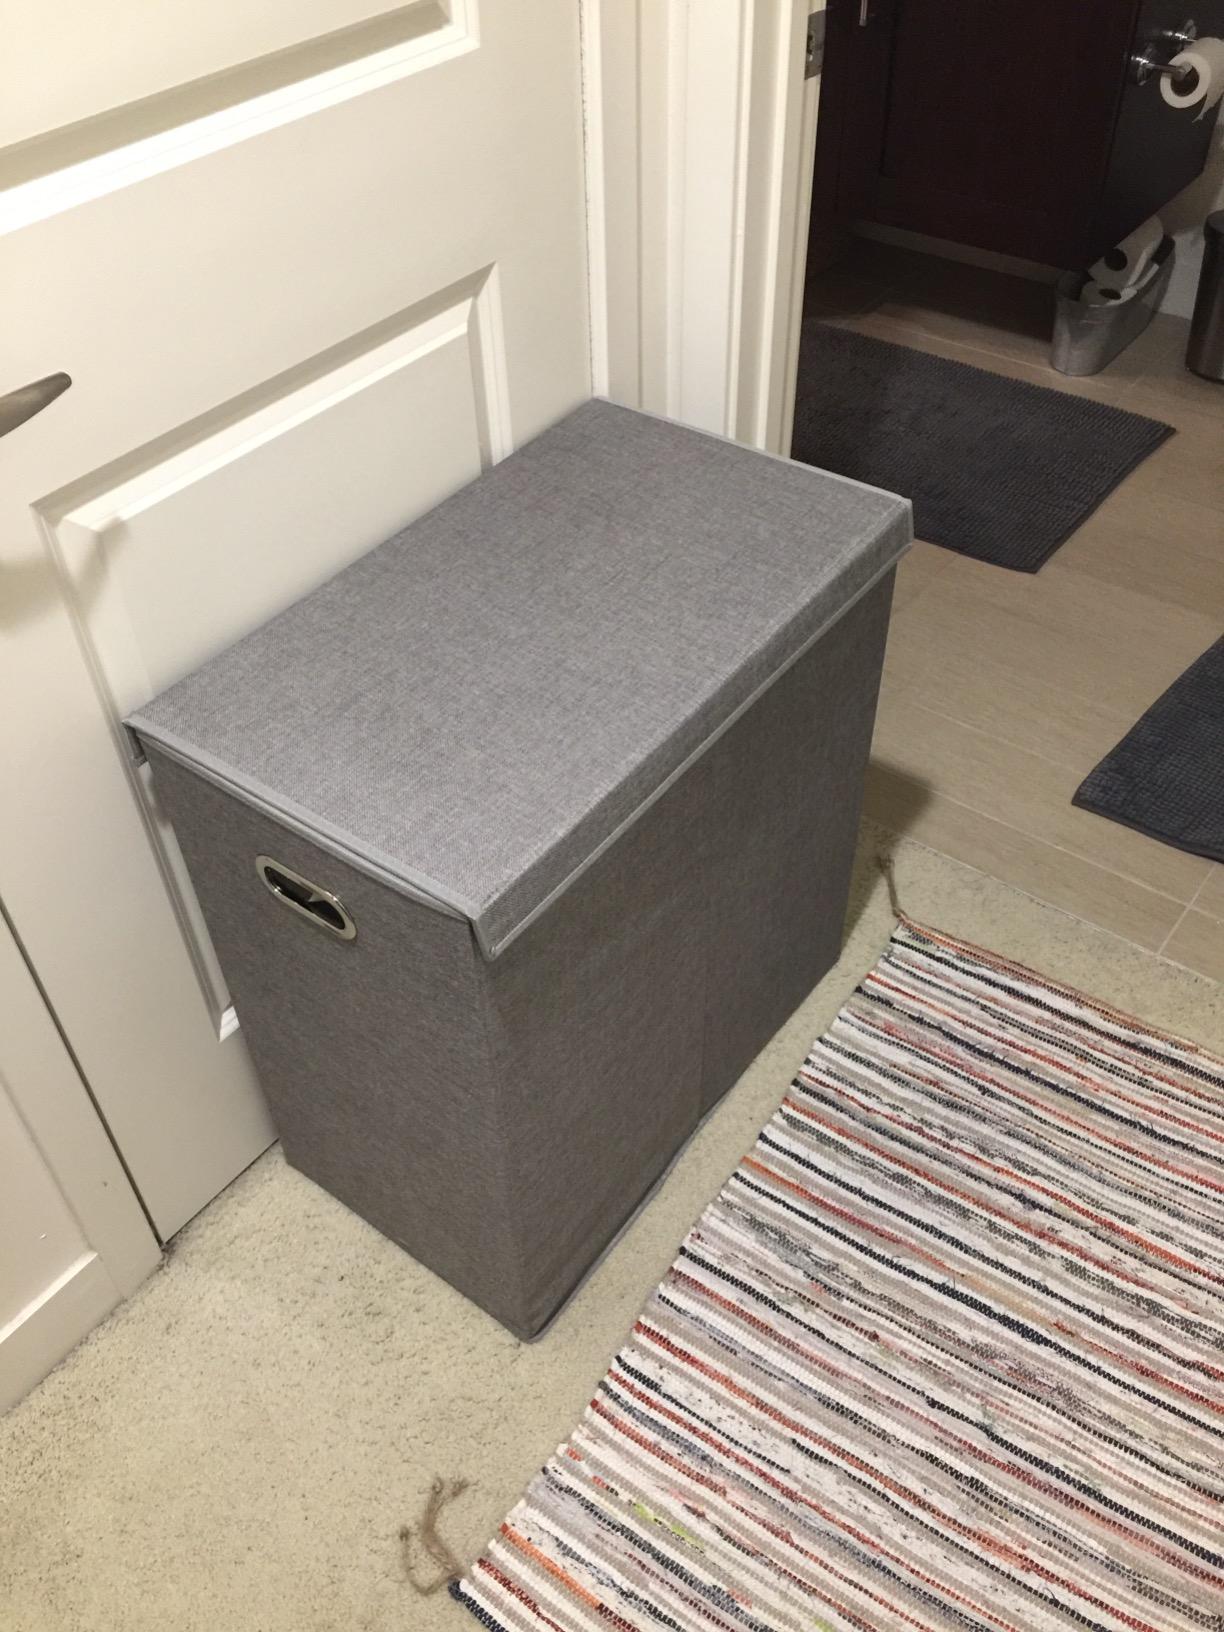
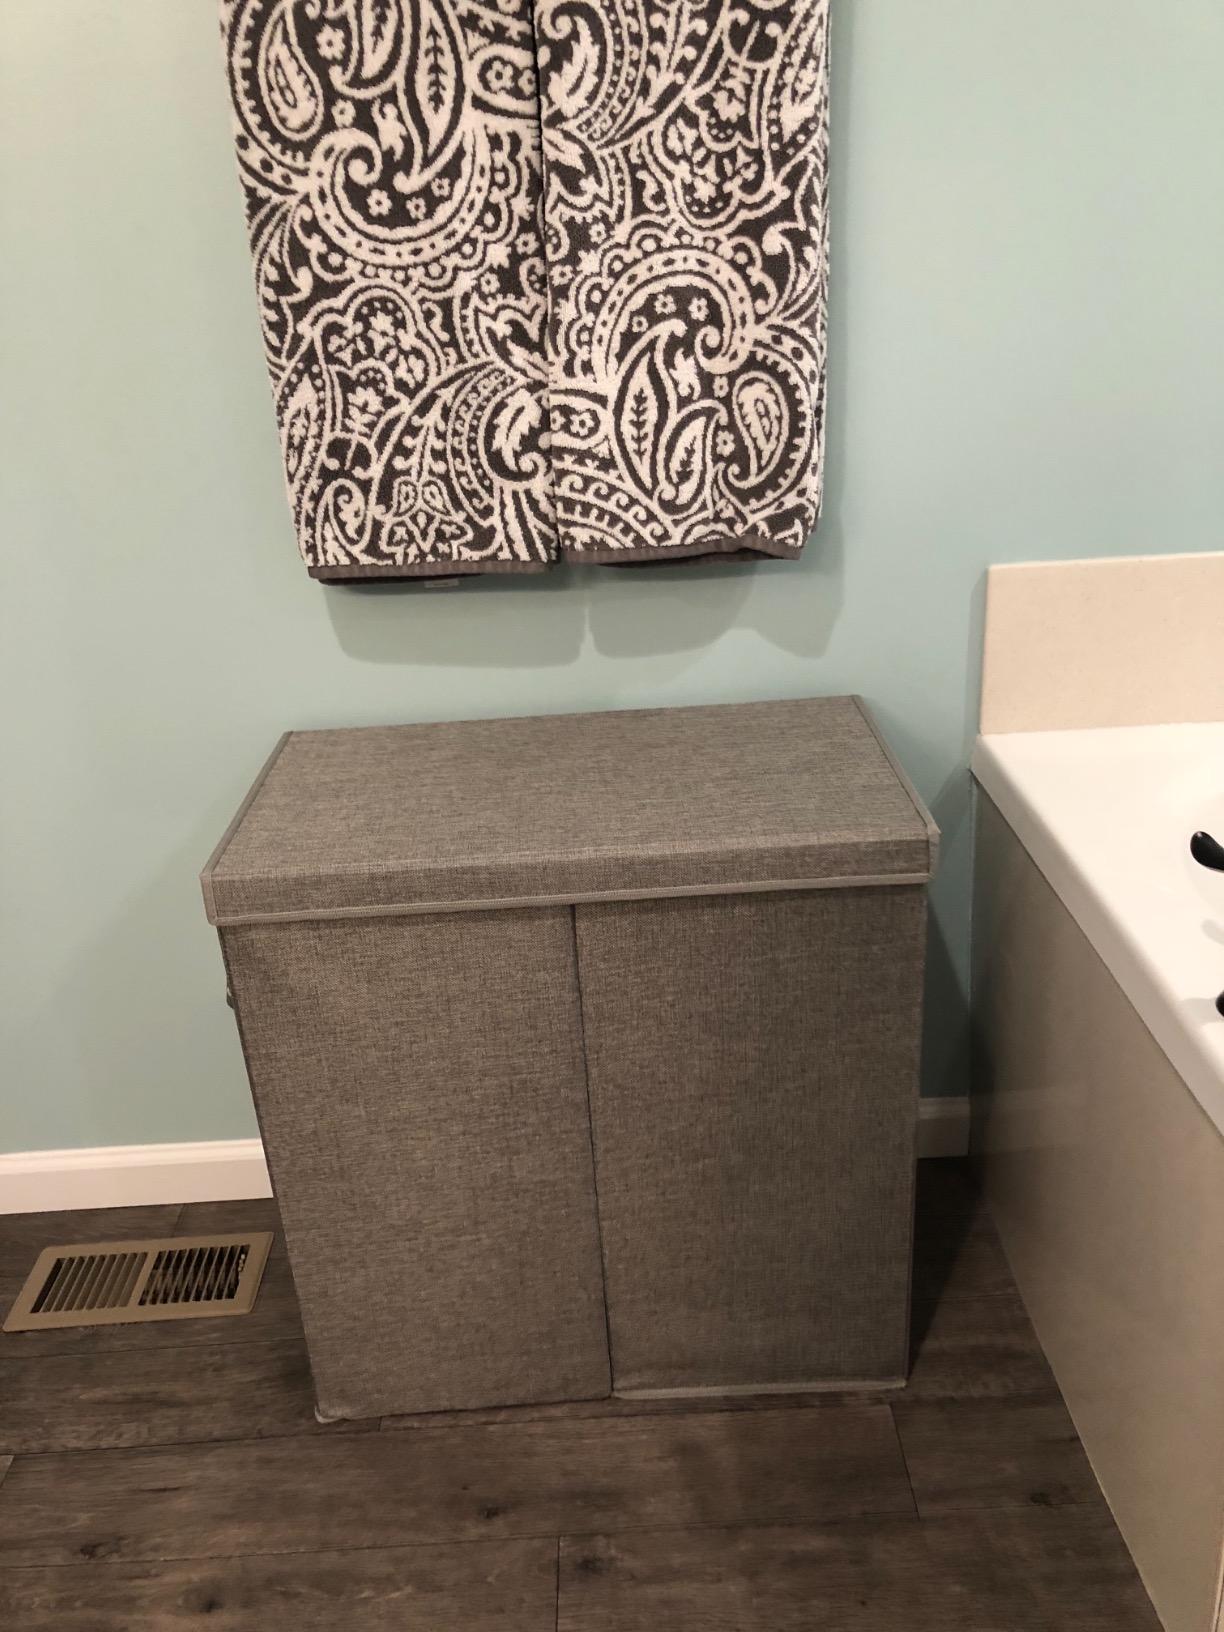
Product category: items_hamper
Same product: yes